Calabar

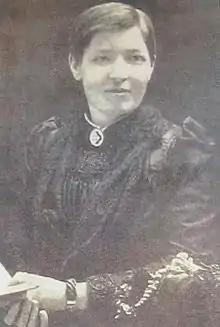
Mary Slessor

Since the 16th century, Calabar has served as an international seaport, exporting such goods as palm oil. During the centuries of the Atlantic slave trade, it became a major port for shipment of African slaves to the Americas. The Spanish named it Calabar.